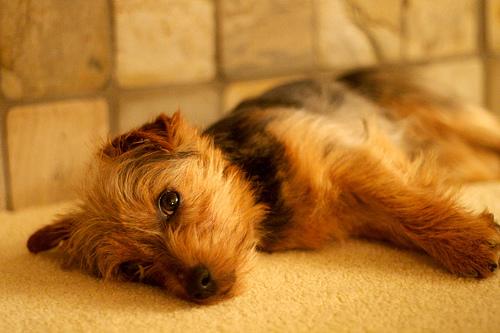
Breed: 203-n000027-Norfolk_terrier